Run-DMC

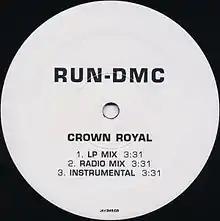
A single from Run-DMC's final album "Crown Royal"

Amidst the changing times and sliding sales, Run-DMC released "Back from Hell" in 1990. The album was the worst-reviewed of their career, as the group tried to re-create itself musically with ill-advised forays into new jack swing (a then-popular style of production that sonically merged hip-hop and contemporary R&B) and sometimes-preachy lyrical content. The two singles released, the anti-drug, anti-crime song "Pause" and street narrative "The Ave", had little success, and the group began to look outdated. Reeling from their first taste of failure, personal problems began to surface for the trio. McDaniels, who had been a heavy drinker in recent years, was losing control to alcoholism. Jay was involved in a life-threatening car accident and survived two gunshot wounds after an incident in 1990. In 1991, Simmons was charged with raping a college student in Ohio, though the charges were later dropped.